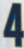
Number: 4